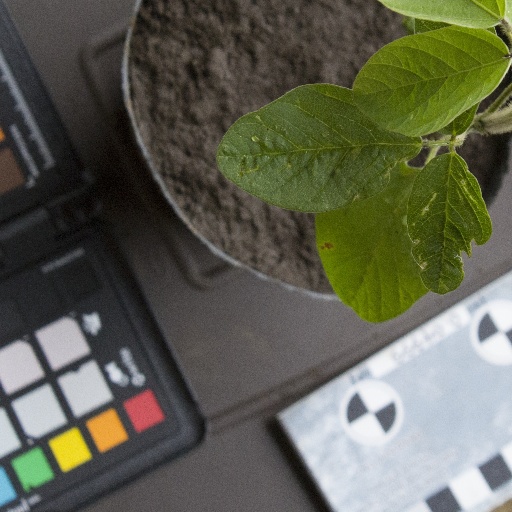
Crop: soybean